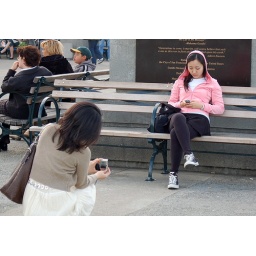
two cute girls in San Francisco